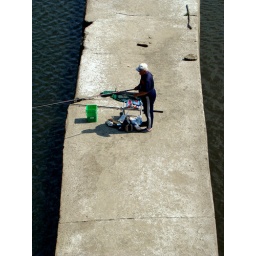
Fisherman fishing in the Oder on a stone wall between Poland (on the left) and Germany (on the right)